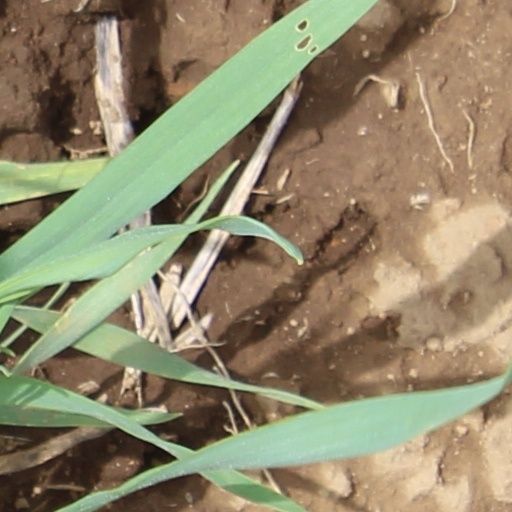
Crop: wheat